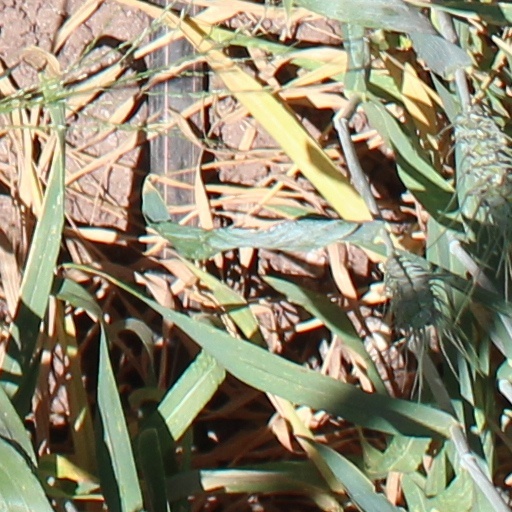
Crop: wheat